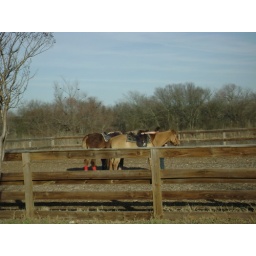
The horses at the horse farm by my house